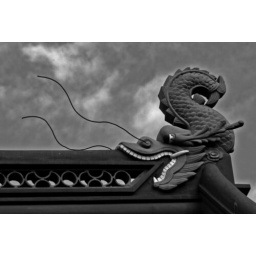
On the roof of a building in the Chinese Garden, Portland, Or. I liked this in black and white.